Liu Chenxiang

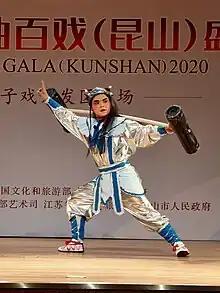
Chenxiang portrayed by a Ninghe opera actor

Liu Chenxiang is a folk hero and demigod in the Chinese folktale "The Magic Lotus Lantern". On the Western Peak of Mount Hua stands the legendary Axe-splitting Rock, a giant stone approximately one hundred feet tall, marked by three distinct cut sections. According to legend, Liu Chenxiang cleaved this rock in his heroic effort to split the mountain and rescue his mother, who was imprisoned within.